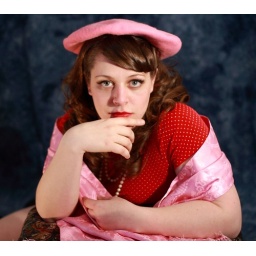
Rivkah in pink and red (IMG_0810a)